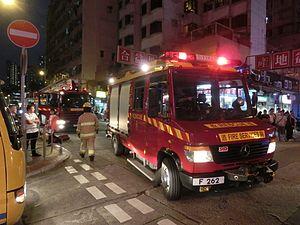
Les pompiers en République Populaire de Chine sont selon les statistiques officielles 130 000 en 2015, nombre faible à l'échelle du pays.